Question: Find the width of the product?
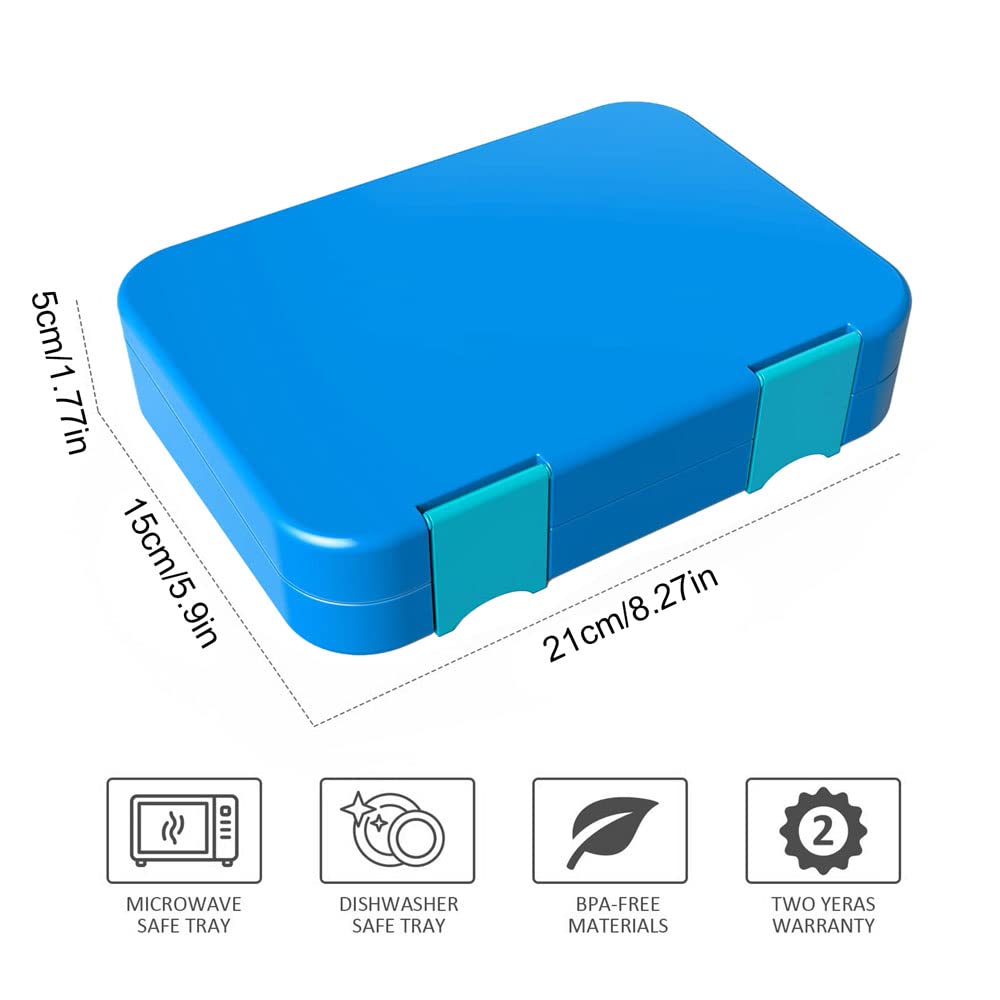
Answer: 15.0 centimetre